Amoraim

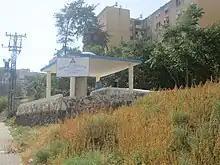
Tomb of the Amoraim in Tiberias

"Stammaim" is a term used by some modern scholars, such as David Weiss Halivni, for the rabbis who composed the anonymous ("stam") statements and arguments in the Talmud, some of whom may have worked during the period of the "Amoraim", but who mostly made their contributions after the amoraic period. See also "Savoraim".